Miloš Zeman

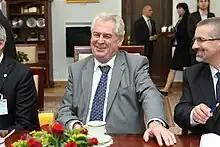
Zeman in the Senate of Poland, 24 May 2013

In 1998, ČSSD won the election and Zeman became Prime Minister of a minority government, which he led for the next four years. In April 2001, he was replaced as leader by Vladimír Špidla. Zeman then retired and moved to live in the countryside in the Vysočina Region. He won a presidential primary in 2002 to become the ČSSD nominee for president, but lost the 2003 presidential election to Václav Klaus, due to party disunity. Zeman became an outspoken critic of his former party's leaders. He left ČSSD on 21 March 2007, due to conflicts with the party leader and chairman, Jiří Paroubek.